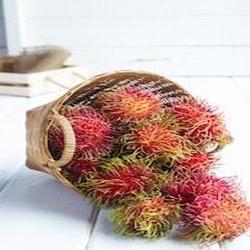
Label: Rambutan